History of Mexico

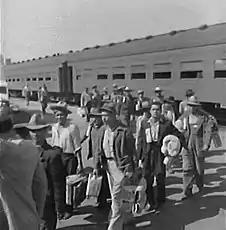
The first "Braceros" arrive in Los Angeles by train in 1942. Photograph by Dorothea Lange.

Lázaro Cárdenas was hand-picked by Calles as the successor to the presidency in 1934. Cárdenas managed to unite the different forces in the PRI and set the rules that allowed his party to rule unchallenged for decades without internal fights. He nationalized the oil industry (on 18 March 1938) and the electricity industry, created the National Polytechnic Institute and implemented extensive land reform and the distribution of free textbooks to children. In 1936 he exiled Calles, the last general with dictatorial ambitions, thereby removing the army from power.